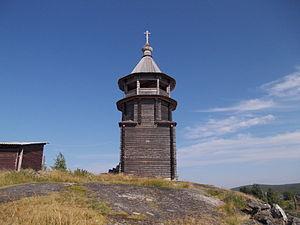
Tchoupa est une commune urbaine du raïon de Louhi de la république de Carélie en Russie.